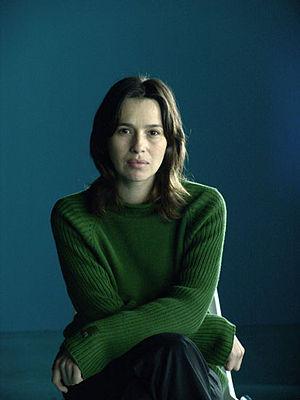
Ariadna Gil i Giner, née à Barcelone le 23 janvier 1969, est une actrice espagnole.